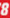
Number: 8